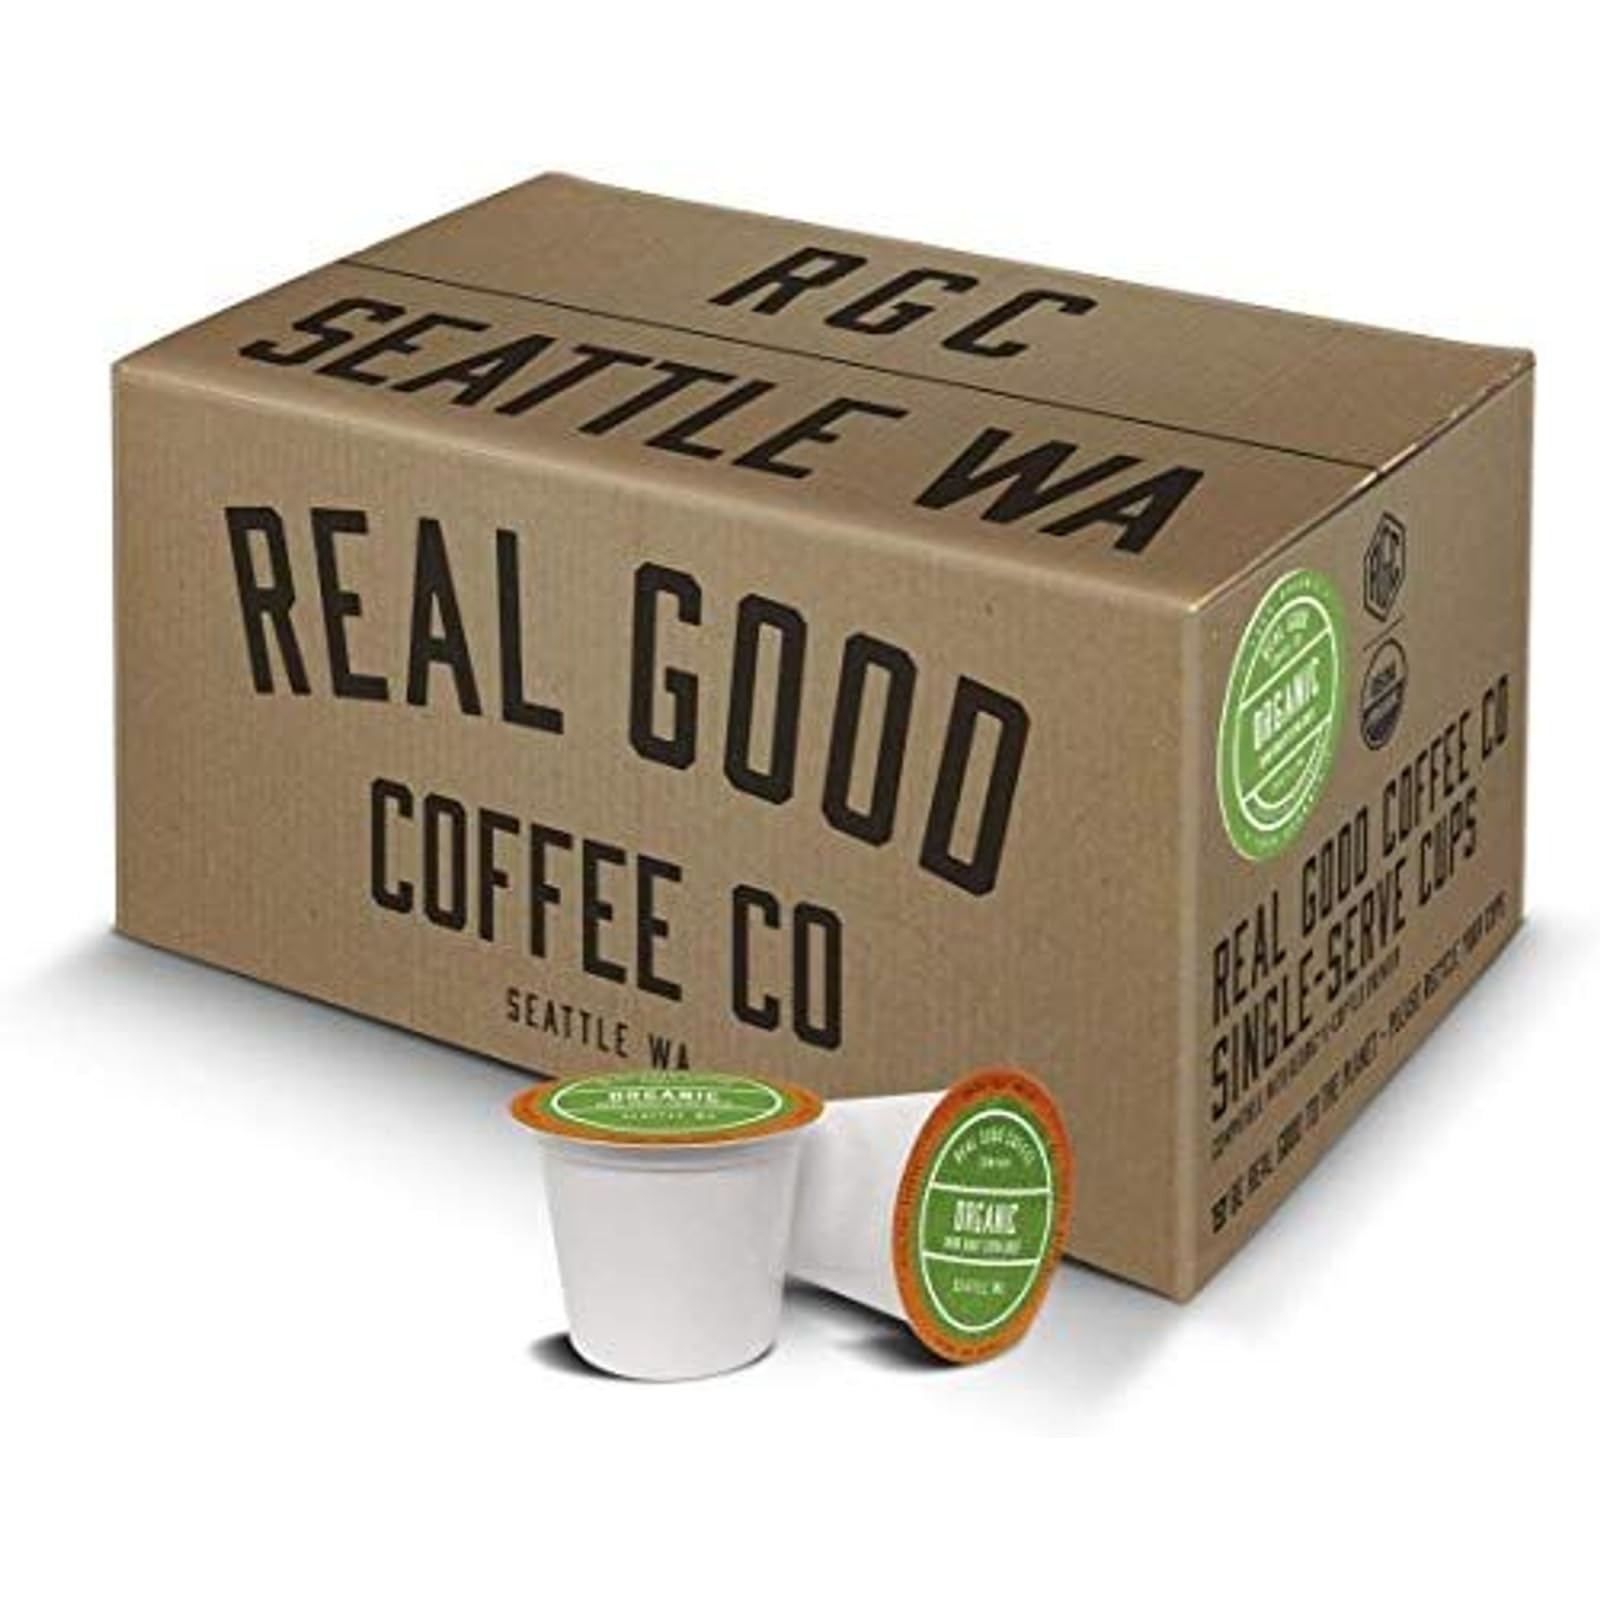
Item Name: Real Good Coffee Company - Single Use Coffee Pods - Extra Dark Organic Coffee - Compatible with Keurig 2.0 Brewers and K-Cups - Recyclable Cups and Packaging - 72 Count
Bullet Point 1: Organic Coffee Pods: A full bodied, single origin coffee these organic coffee pods make an invigorating, classic cup of morning coffee
Bullet Point 2: Tasting Notes: Our organic coffee pods bring together flavors of bell pepper, cedar, and a lemony acidity
Bullet Point 3: Eco Friendly Organic Coffee Pods: USDA Certified Organic coffee beans from Sumatra are responsibly grown and sourced, then roasted and packaged in 100% recyclable coffee pods in Seattle, USA
Bullet Point 4: Count Size: Contains 72 Count Organic coffee pods that are packaged together in one box
Bullet Point 5: Single Serve Coffee Machine Compatible: These Organic coffee pods are compatible with all single serve style coffee brewers
Product Description: Organic Coffee Pods Dark Roast If you're looking to start your morning with an enticing and exotic cup of coffee, Real Good Coffee Co. USDA Certified organic coffee podswill hit all the right notes. These organic coffee pods bring together flavors of bell pepper, cedar, and a lemony acidity that'll delight any coffee drinker. With a full body that's ripe with Sumatra's South Asian spice and pronounced roasted notes, but not overpowering, this dark roast organic is an invigorating brew. Sustainable, Eco-Friendly coffee pods Made with 100% organic Arabica coffee beans and 100% recyclable materials, these organic coffee pods for are kosher, with no additives, preservatives or artificial ingredients. The coffee beans are roasted fresh in Seattle, USA, and are suitable for use in all single serve cup coffee brewers. Be real good to the planet - please recycle your Eco-Friendly coffee pods. Flavor and Sizing Options We offer a variety of flavors other than our Dark Roast Organic coffee pods. Our flavor options include Breakfast Blend Light Roast, Donut Shop Medium Roast and French Dark Roast. No matter you flavor preferences, we are sure to have a coffee pod that will satisfy your tastes. We also offer both a 36 count and 72 count organic coffee pods sizing option making it easier for you to order the exact amount of coffee you need. Real Good Coffee Co Real Good Coffee Co offers a 100% recyclable single serve cup and whole bean coffee solution that bridges the gap between quality and affordability. We give you premium quality coffee, with the convenience and price that matches or beats any other coffee brands on the market. We make coffee that is good to drink, good for the planet, and good for your wallet.
Value: 72.0
Unit: Count

Price: 63.26